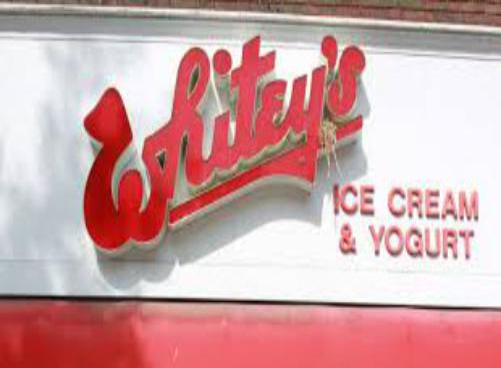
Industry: Food